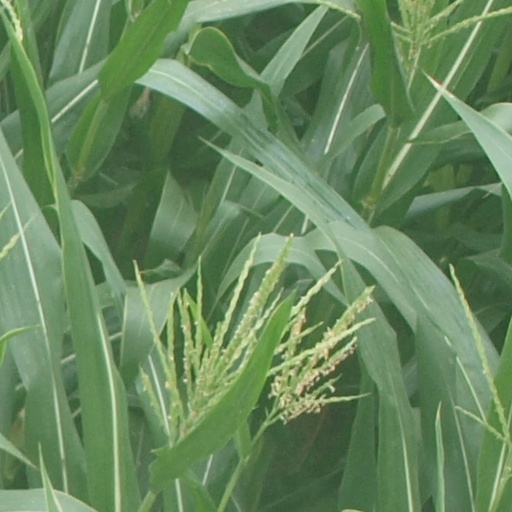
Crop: maize; corn